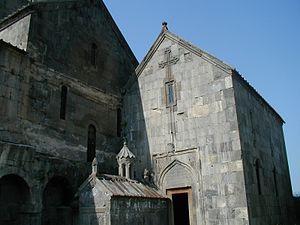
Grégoire de Tatev, Grigor Tatevatsi ou Grigor Tateviants est un religieux, philosophe nominaliste, enseignant, poète, peintre et copiste arménien du XIVᵉ siècle. Défenseur de l'indépendance de l'Église apostolique arménienne, ce supérieur du monastère de Tatev est l'auteur de nombreux écrits théologiques et philosophiques. Il est également connu comme enlumineur de deux manuscrits conservés au Matenadaran d'Erevan.
Tatev est un monastère arménien situé dans la région de Goris, à 316 km d’Erevan au sud-est de l'Arménie, dans le marz de Syunik, anciennement province du Zanguezour. Ce monument, le plus important du Sud du pays, a été placé par l'Arménie sur sa liste indicative du patrimoine mondial de l'UNESCO en 1995.